Posta, Pirna

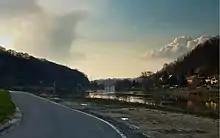
View of Posta, from the Elbe cycle path near Niedervogelgesang, Pirna districts

Posta is a village in the municipality of Pirna, in Saxony, Germany. It was incorporated into Pirna in 1922. It consists of Niederposta (Lower Posta) and Oberposta (Upper Posta). The place was mentioned for the first time in 1417. It is situated on the right bank of the river Elbe, northeast of Pirna town centre.